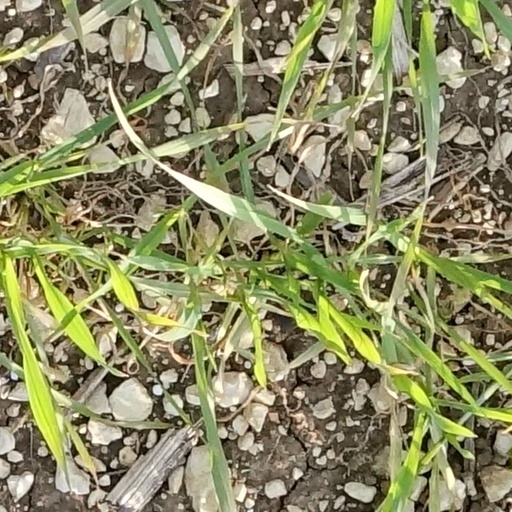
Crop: wheat